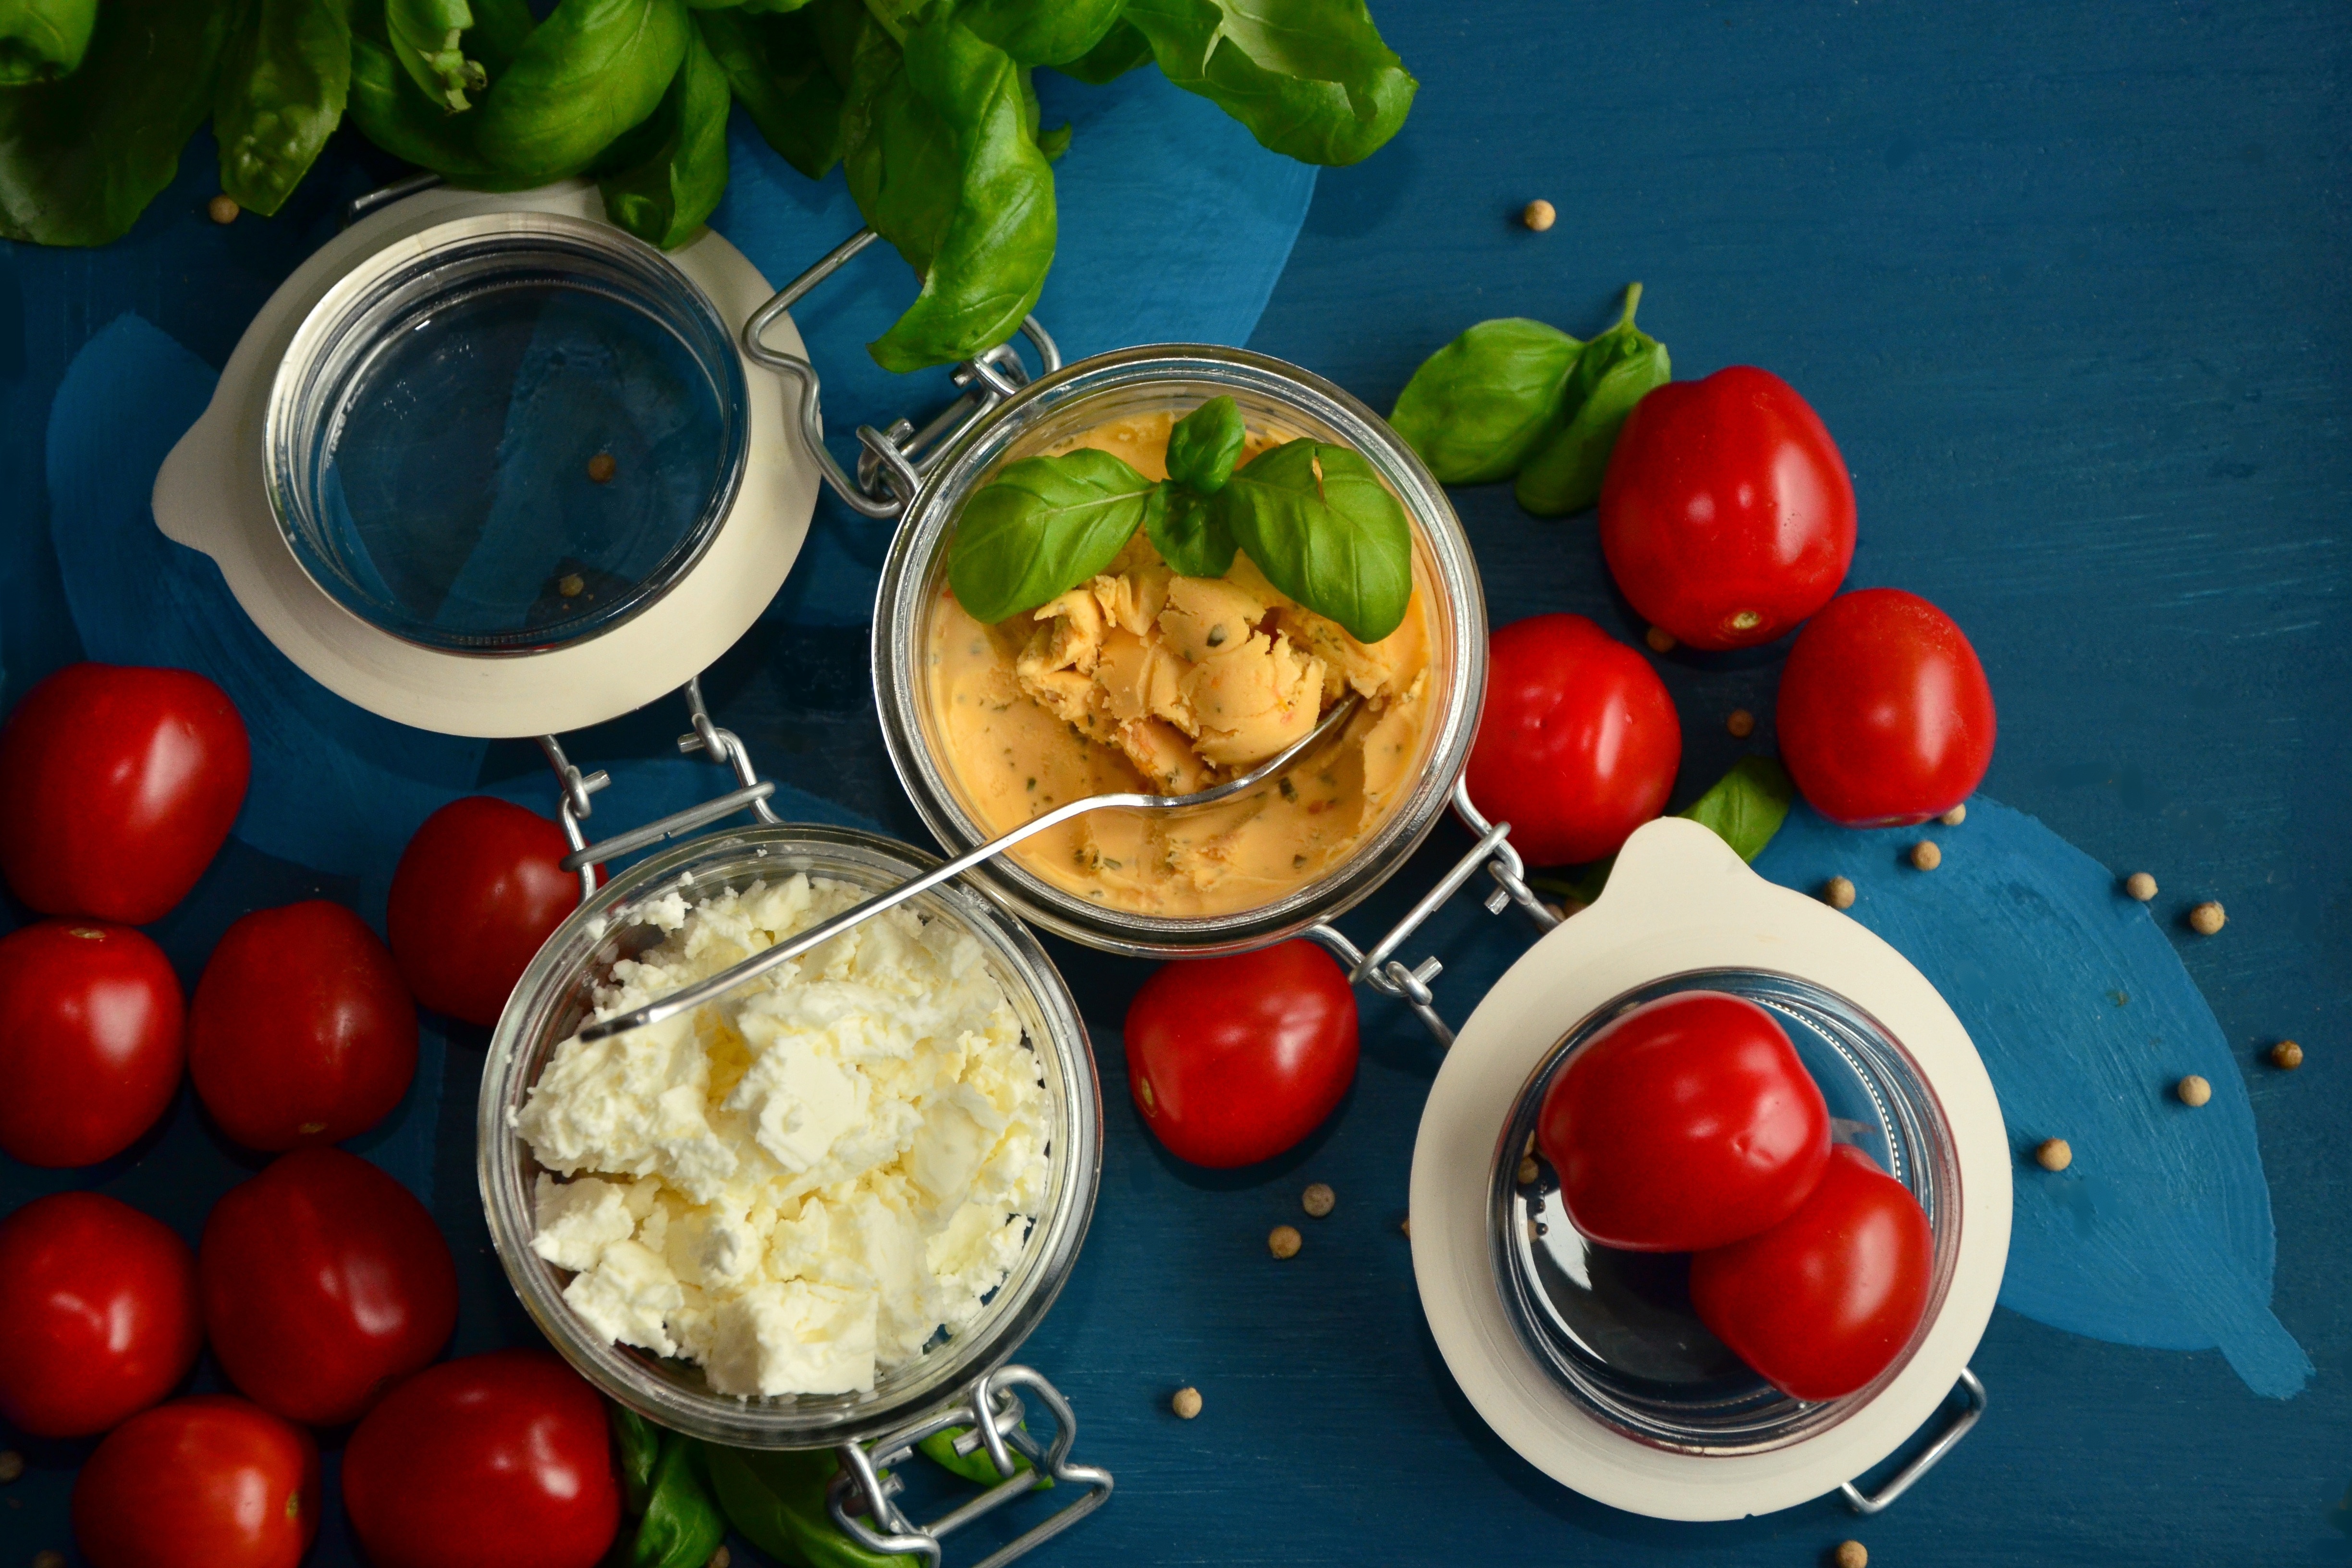
food, dish, cuisine, ingredient, produce, fruit, vegetarian food, vegetable, feta, tomato, cherry, plant, dairy, mascarpone, garnish, breakfast, basil, mozzarella, acerola family